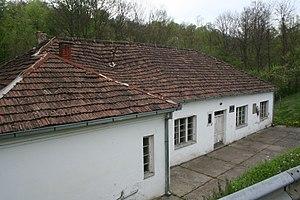
Kržava est un village de Serbie situé dans la municipalité de Krupanj, district de Mačva. Au recensement de 2011, il comptait 688 habitants.